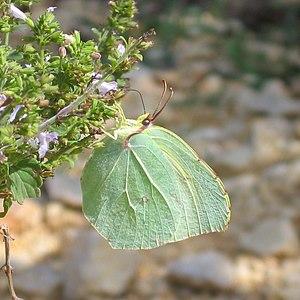
Le Citron de Provence est une espèce de lépidoptères de la famille des Pieridae et de la sous-famille des Coliadinae.